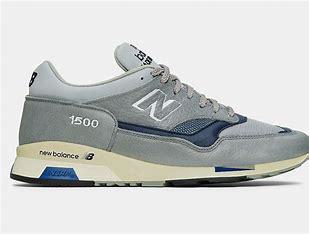
Brand: New
Model: Balance 1500